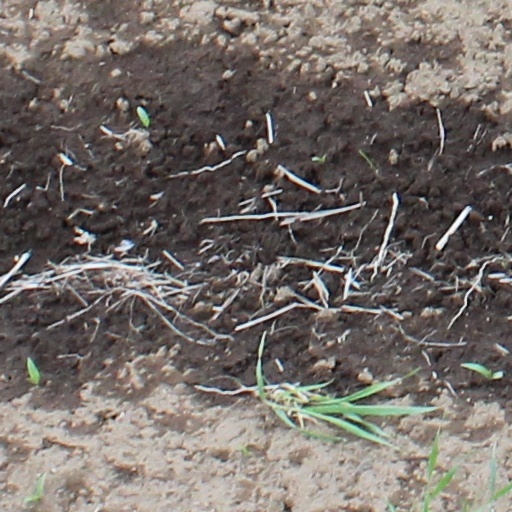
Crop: wheat